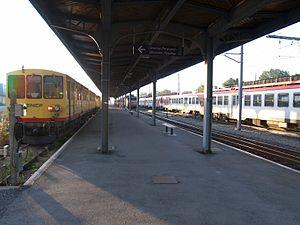
La ligne de Villefranche – Vernet-les-Bains à Latour-de-Carol, parfois surnommée ligne de Cerdagne, est une ligne de chemin de fer à voie métrique longue de 62,5 km qui, dans le département des Pyrénées-Orientales, relie la gare de Villefranche - Vernet-les-Bains à celle de Latour-de-Carol - Enveitg via Font-Romeu en suivant la vallée de la Têt puis en parcourant le plateau de Cerdagne.
La gare de Latour-de-Carol - Enveitg est une gare ferroviaire française, située sur les territoires des communes d'Enveitg et de Latour-de-Carol, dans le département des Pyrénées-Orientales, en région Occitanie. Elle se trouve dans le quartier de la Cité, près de la route nationale 20. Elle se situe également à proximité de la frontière, et est reliée au réseau ferroviaire espagnol.
Latour-de-Carol est une commune française, située en Cerdagne, dans le département des Pyrénées-Orientales en région Occitanie.